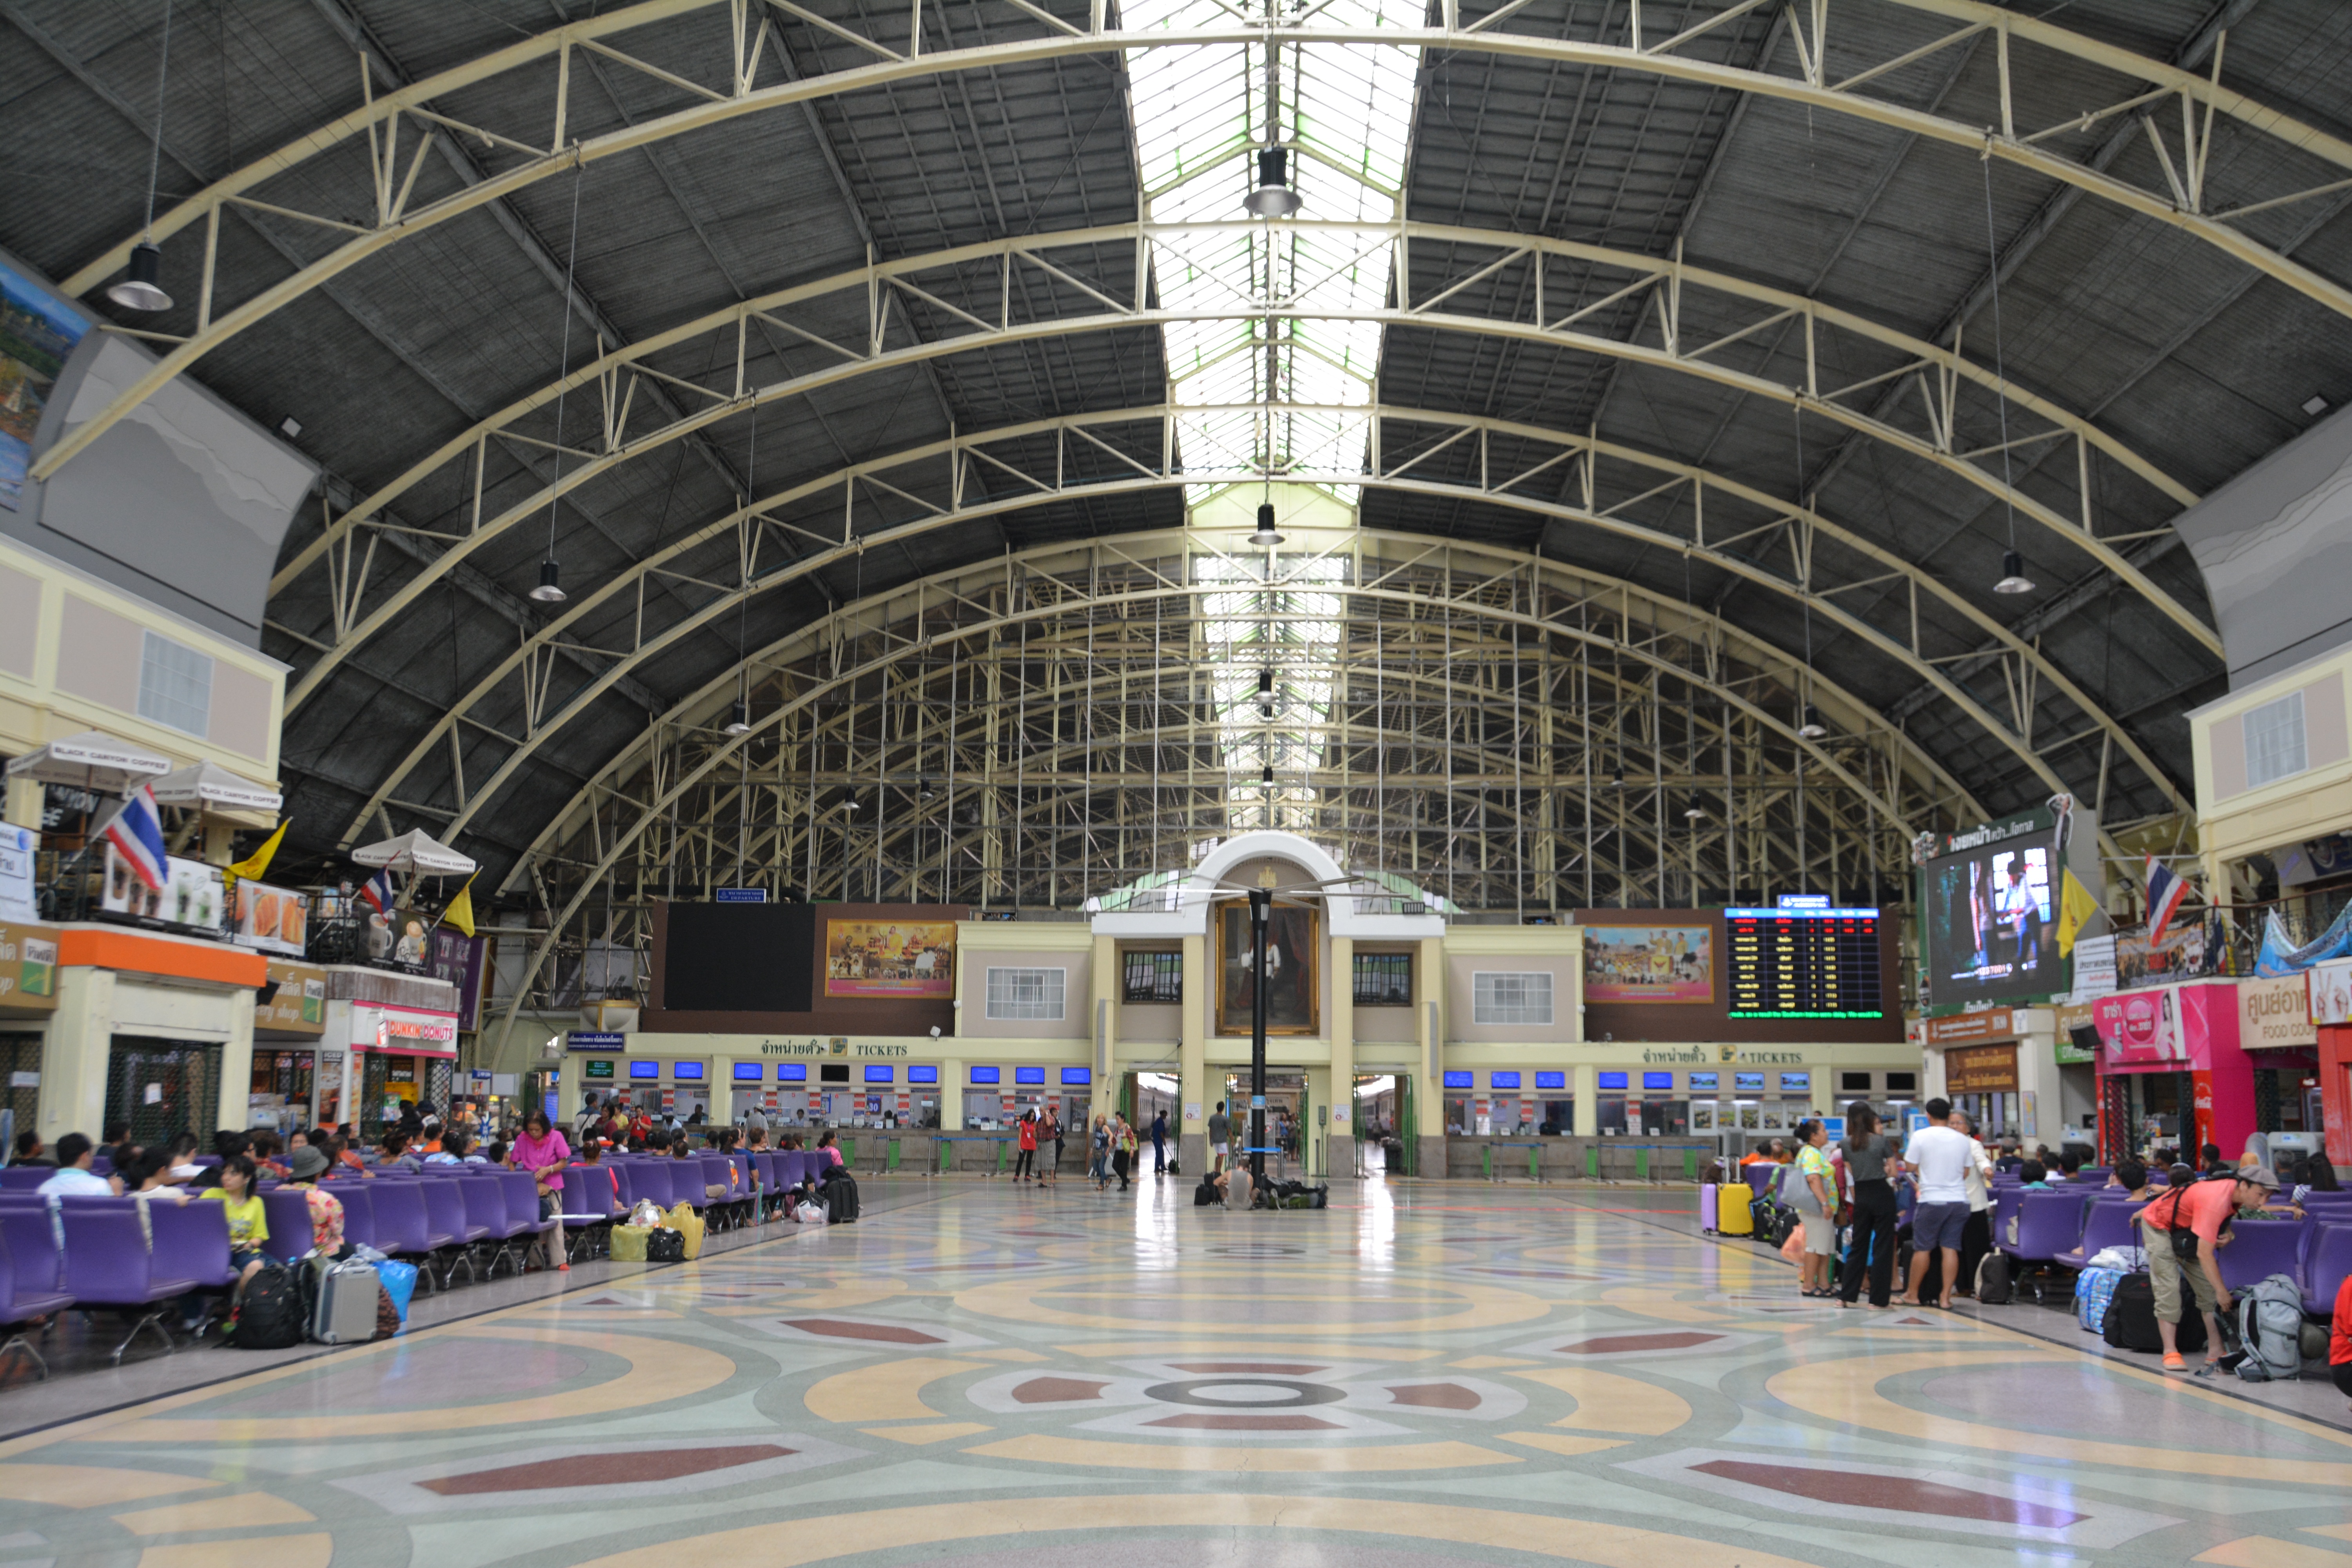
architecture, structure, railway, railroad, perspective, roof, building, urban, airport, travel, steel, transport, arch, construction, high, journey, plaza, metal, station, train station, platform, modern, public transport, airport terminal, metro station, arena, departure, arrival, design, infrastructure, public, tall, passenger, shopping mall, ice rink, arched roof